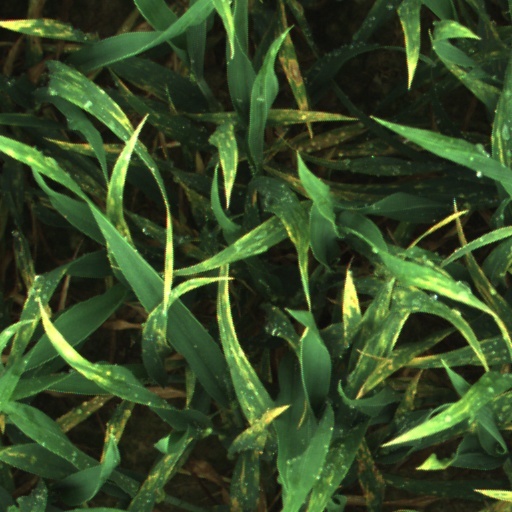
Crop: wheat